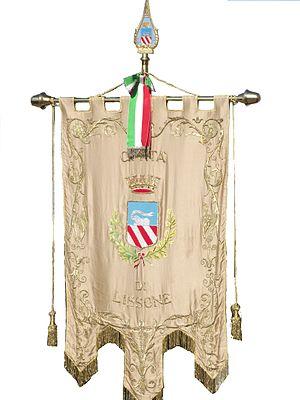
Lissone est une ville italienne de la province de Monza et de la Brianza dans la région Lombardie.